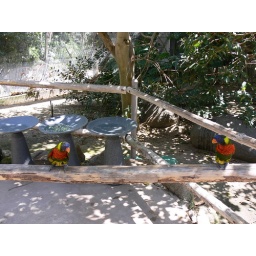
These are those crazy birds that will fly all over you and smack you in the face for nectar.